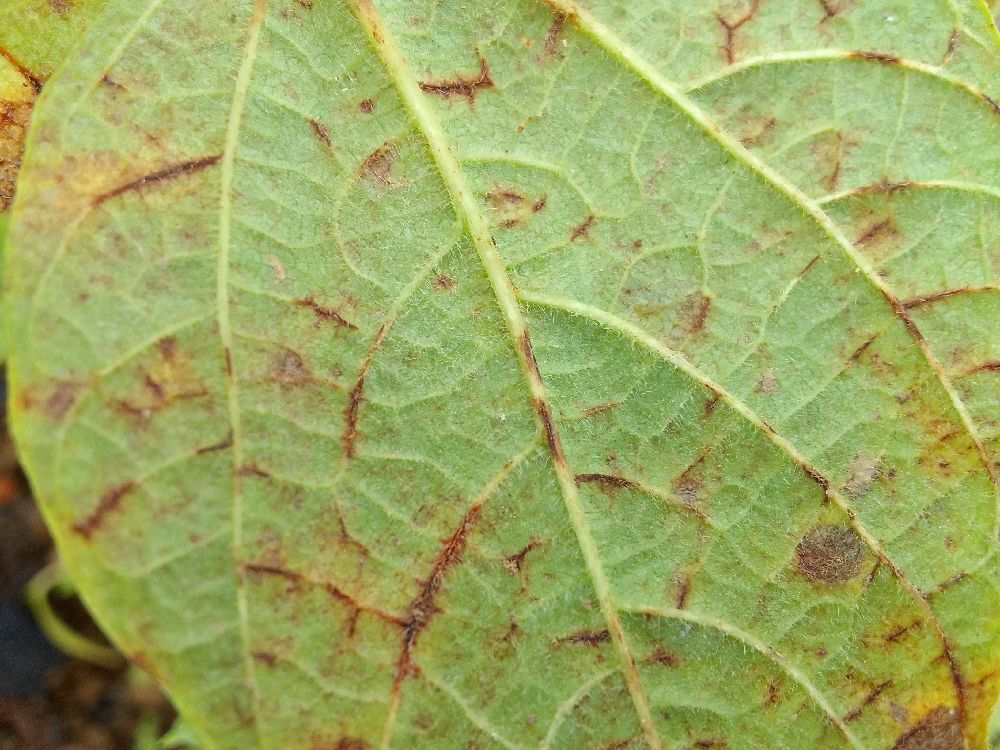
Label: anthracnose